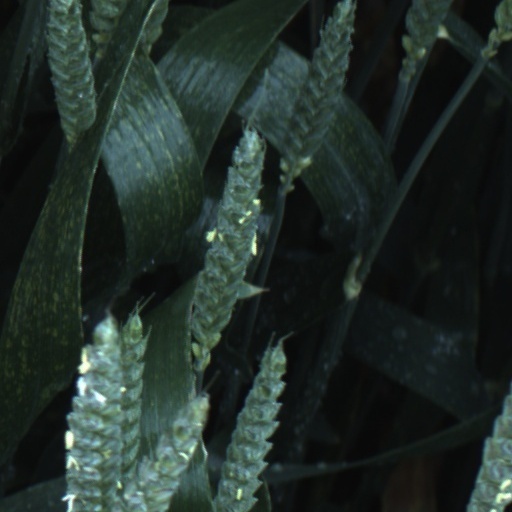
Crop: wheat